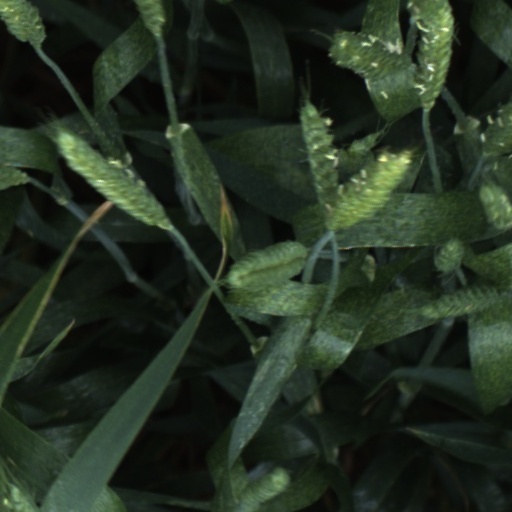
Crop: wheat